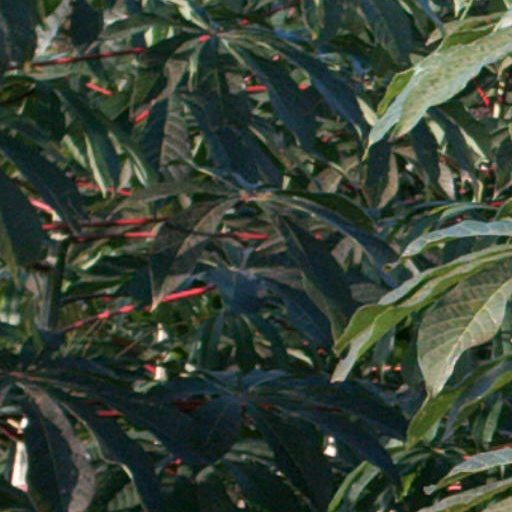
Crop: cassava